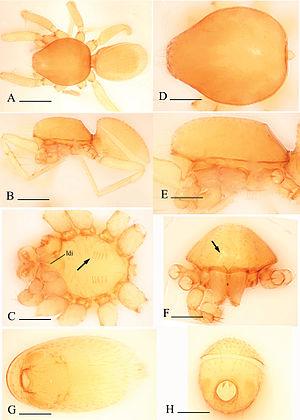
Bannana crassispina est une espèce d'araignées aranéomorphes de la famille des Oonopidae.